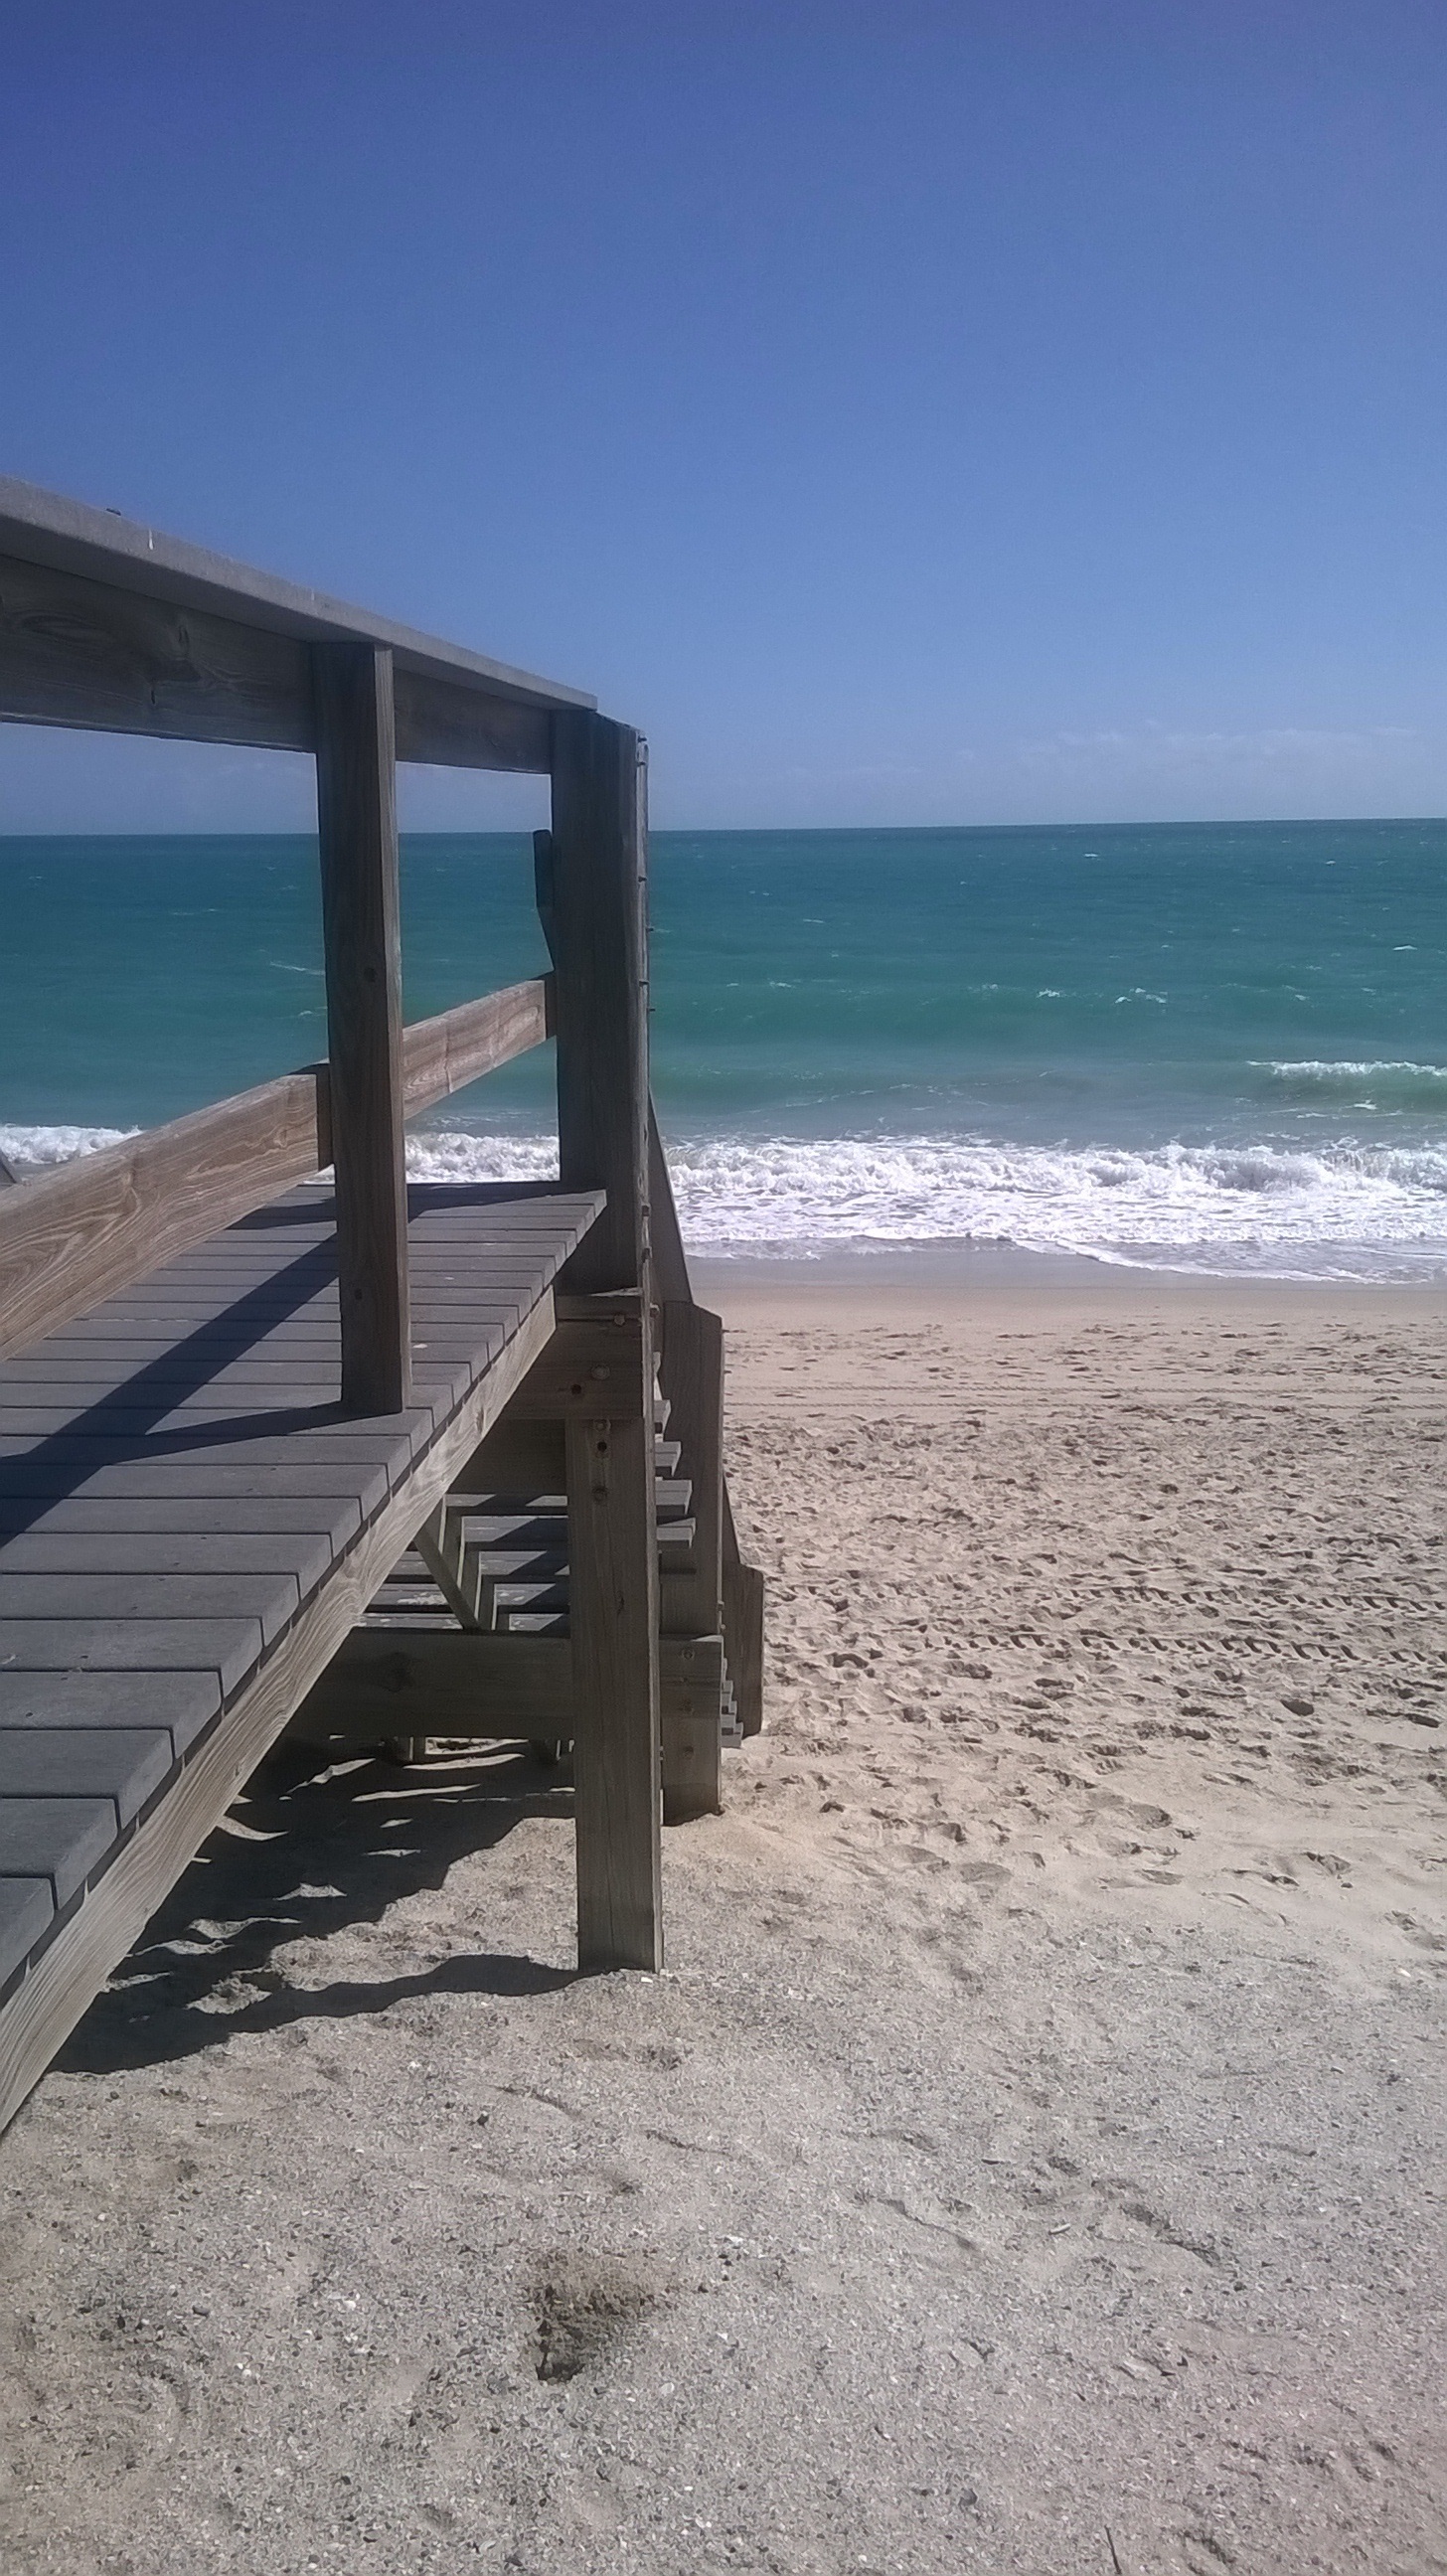
beach, sea, coast, sand, ocean, horizon, shore, wave, pier, walkway, summer, vacation, bay, body of water, florida, cape